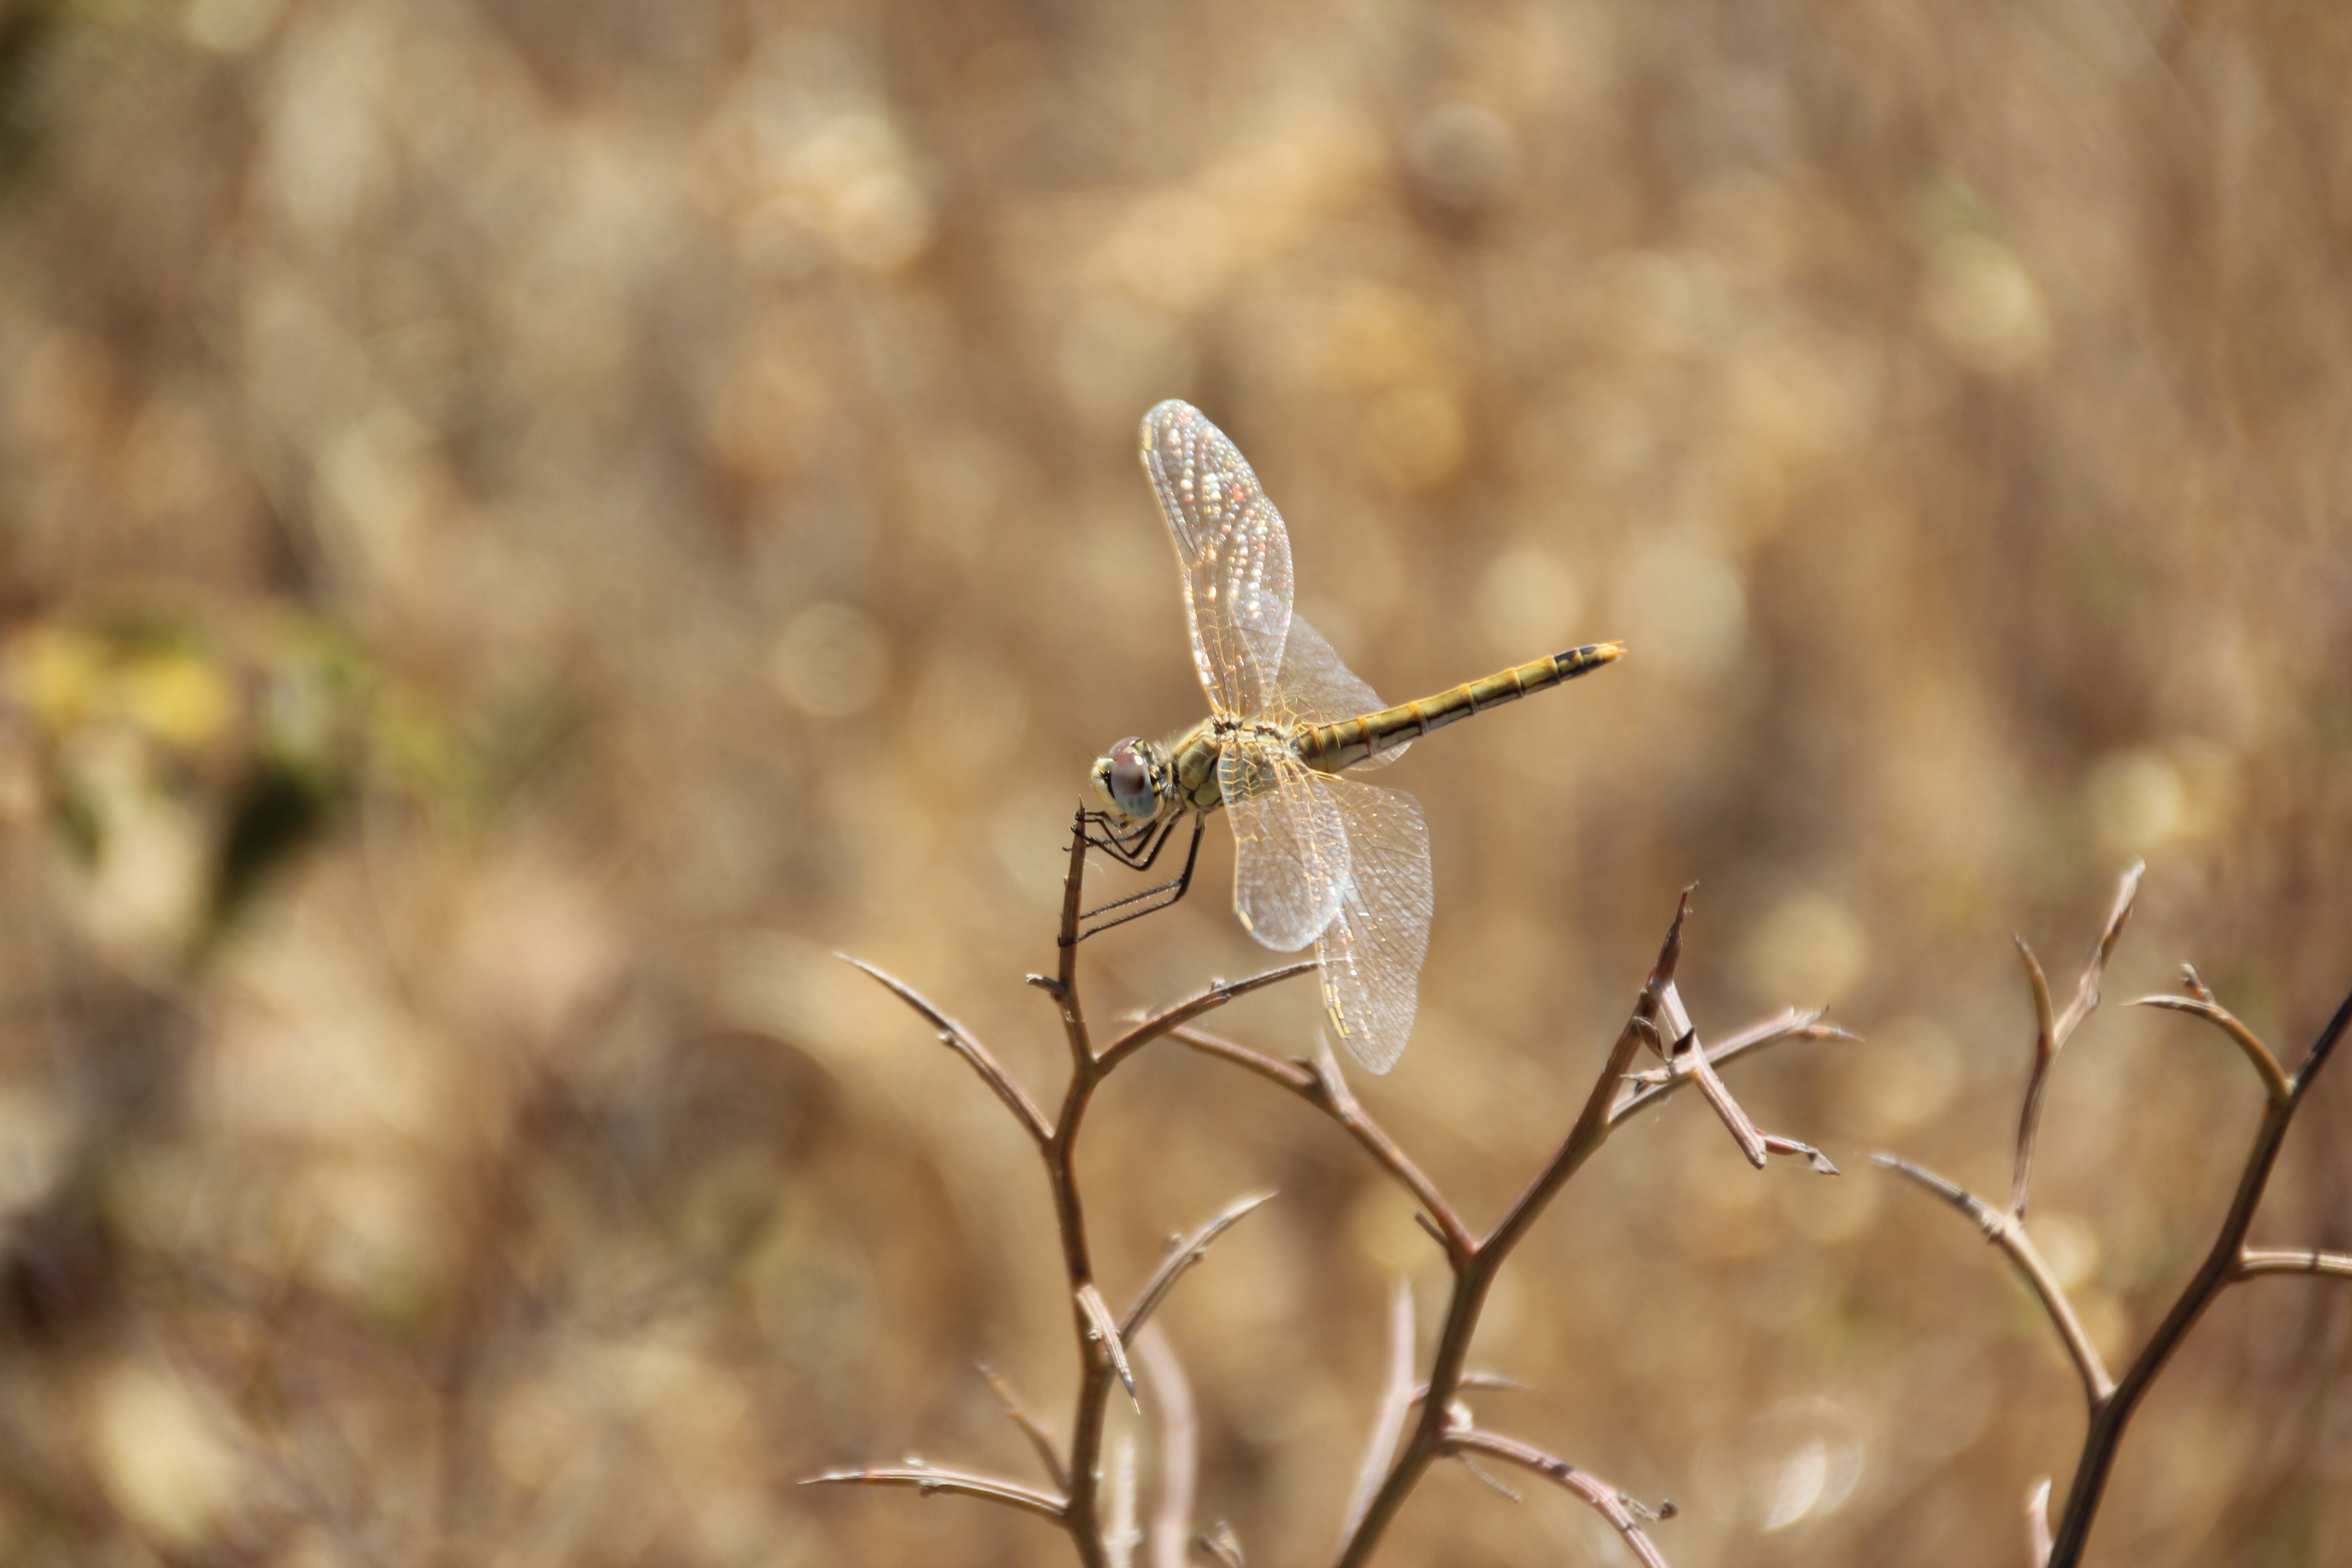
nature, branch, flower, wildlife, insect, autumn, brown, flora, fauna, invertebrate, twig, dragonfly, macro photography, grass family